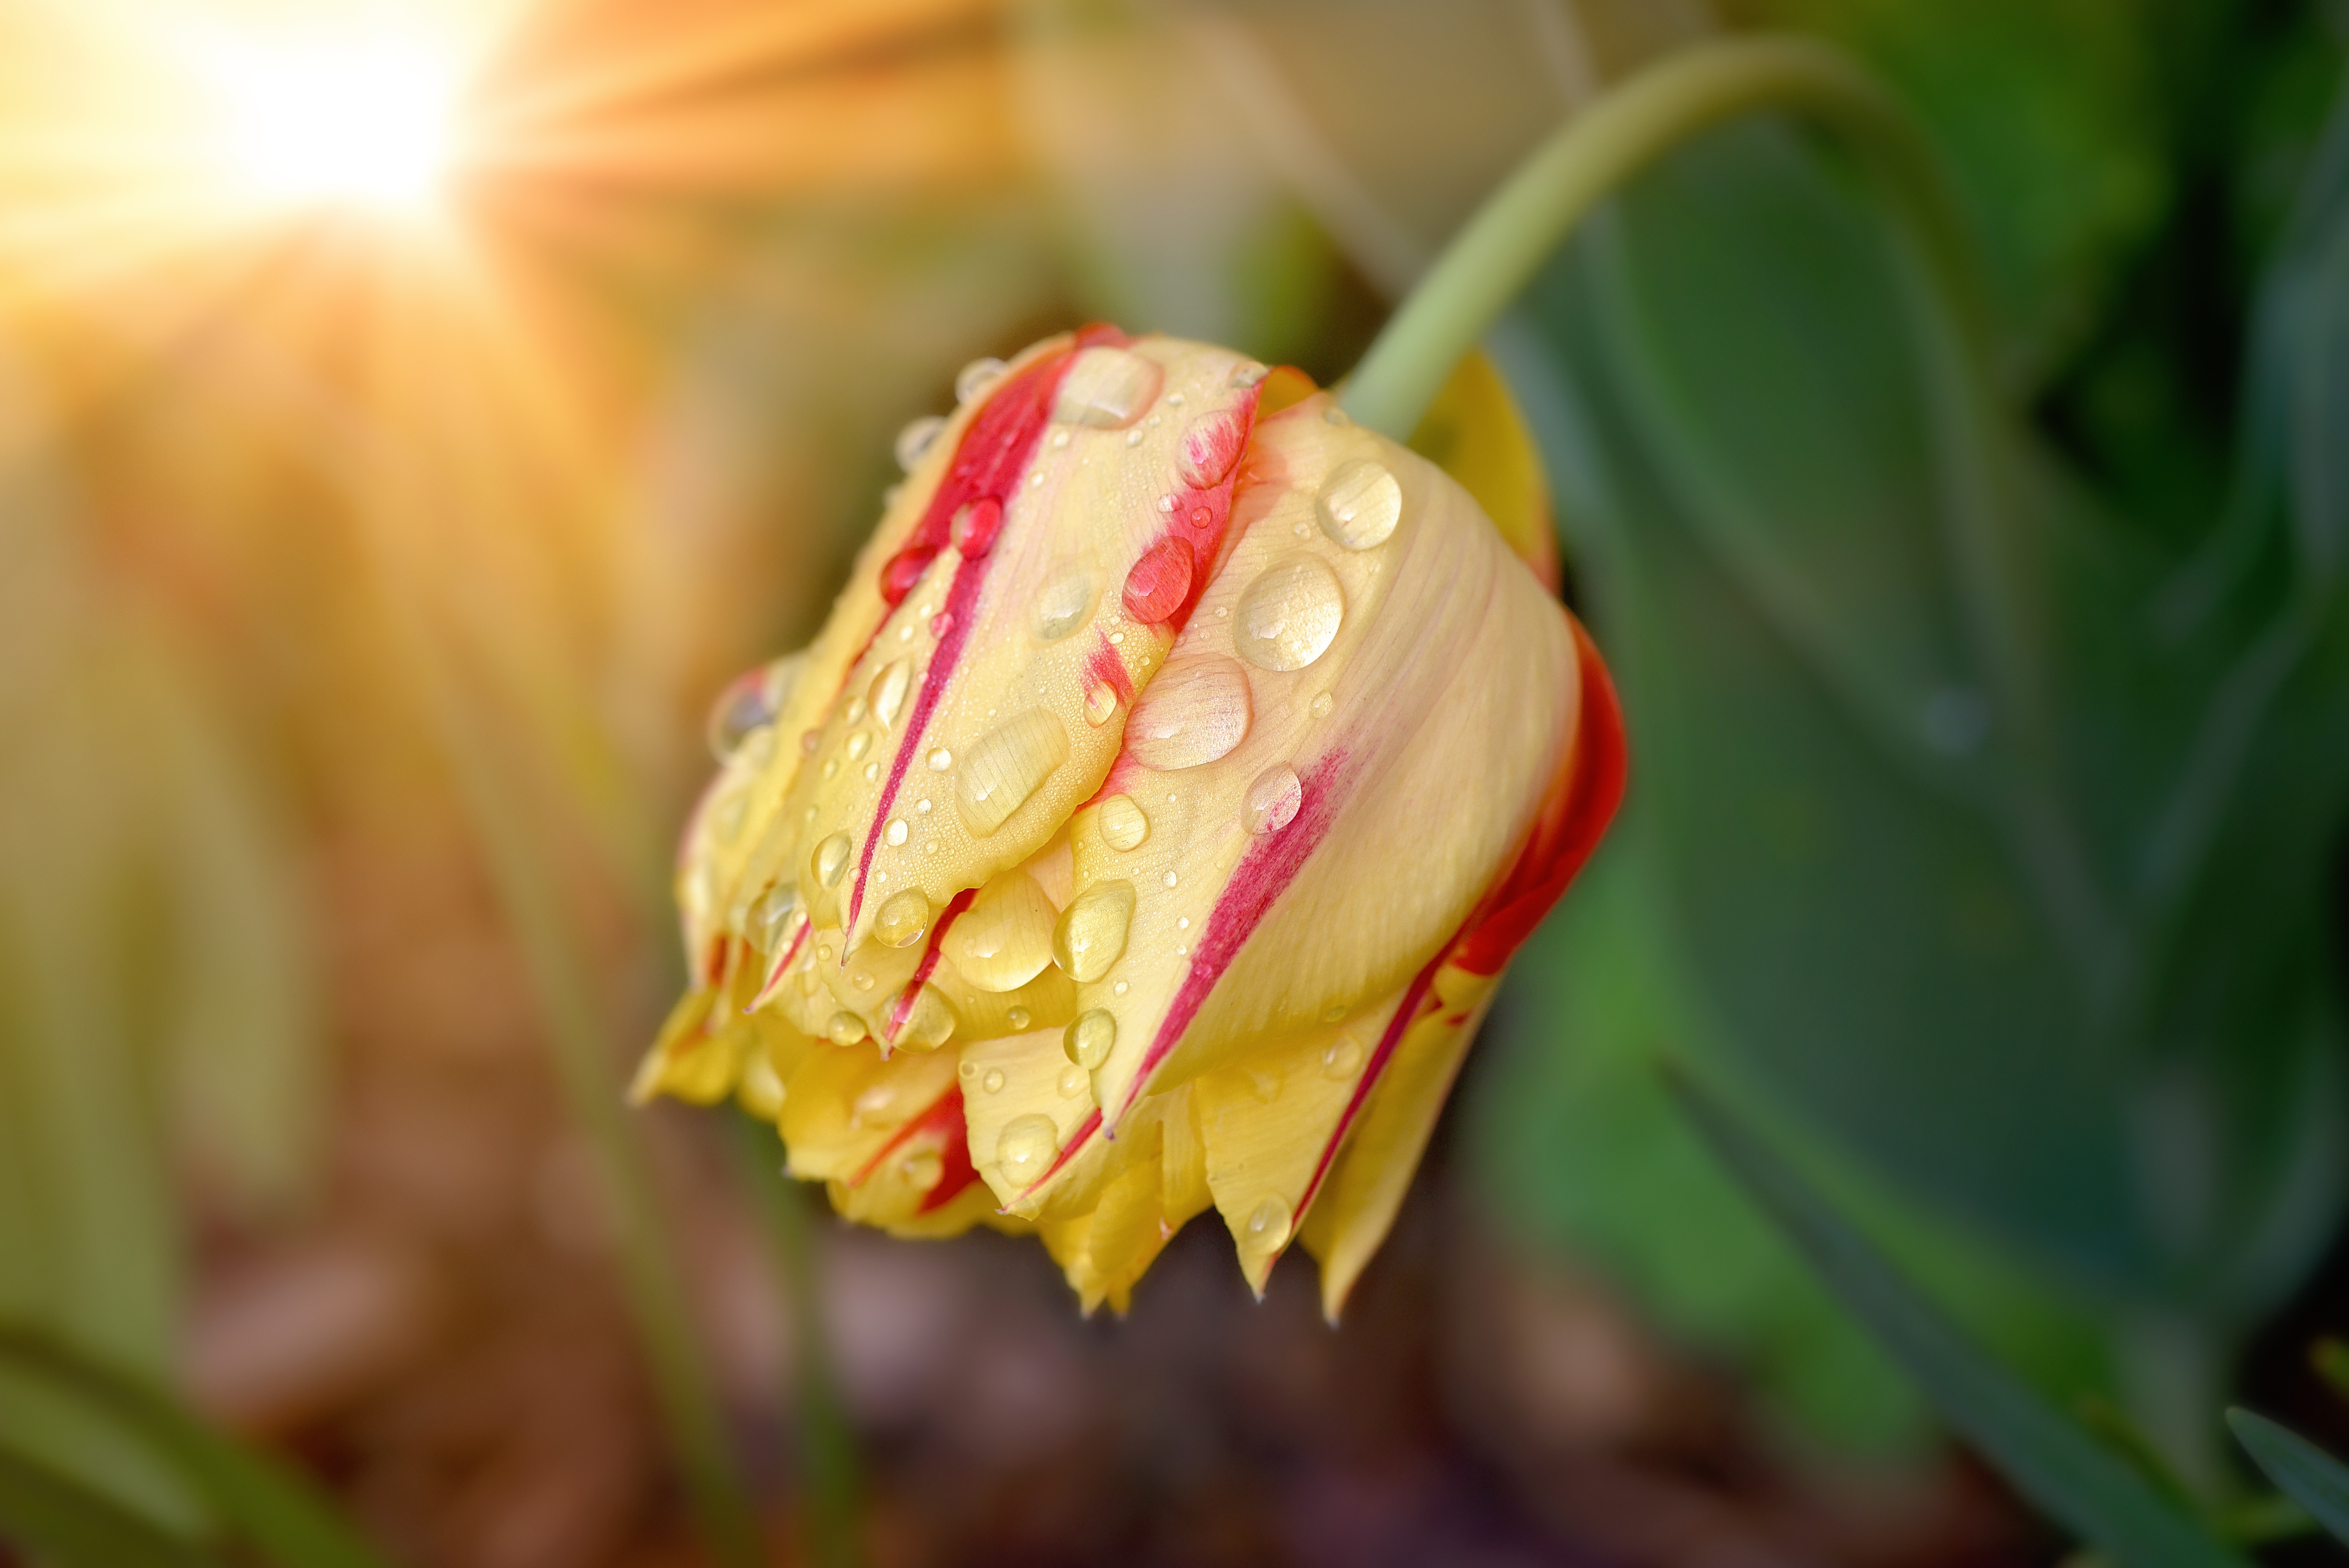
nature, blossom, light, plant, photography, sunlight, leaf, flower, petal, bloom, raindrop, tulip, spring, botany, yellow, garden, close, flora, wildflower, close up, bud, drop of water, spring flower, sunbeam, macro photography, flowering plant, schnittblume, yellow red, plant stem, land plant